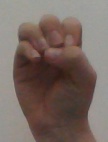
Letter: ha